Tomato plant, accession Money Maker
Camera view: bottom (45 deg); turntable rotation: 210 degrees
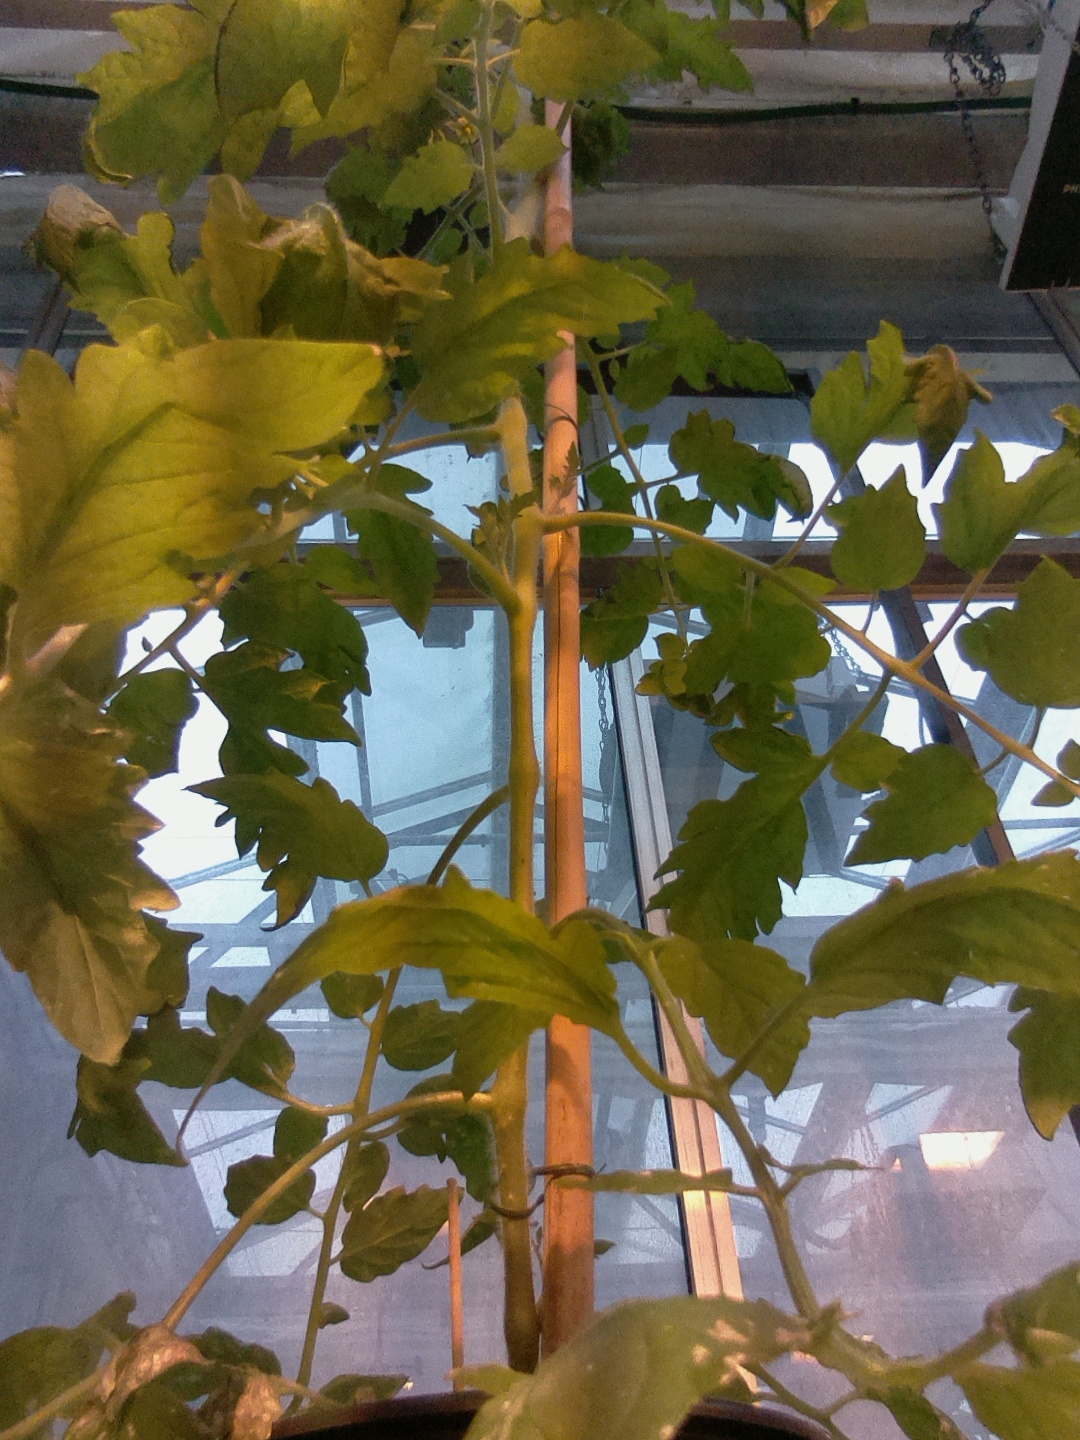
BBCH growth stage 68: Full flowering, 80%-90% of flowers open, more petals falling